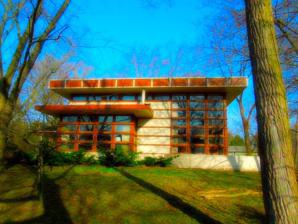
Building: Walter Rudin House
Country: United States of America
Year built: 1959
House in Wisconsin, United States Walter Rudin House The Walter and Mary Ellen Rudin House General information Type House Architectural style Usonian Location 110 Marinette Trail Madison , Wisconsin United States Coordinates 43°03′55″N 89°28′08″W / 43.065247°N 89.468911°W / 43.065247; -89.468911 Construction started 1959 Design and construction Architect(s) Frank Lloyd Wright The Walter and Mary Ellen Rudin House is a Frank Lloyd Wright -designed Marshall Erdman prefab building located at 110 Marinette Trail, Madison , Wisconsin . Designed in 1957, it is the first of the only two examples of the second type (known as Prefab #2) of the Marshall Erdman Prefab Houses . This house and the James McBean Residence have the same floor plan and vary only in minor details such as paint color and siting. Construction was completed in June, 1959 and the house was sold to UW-Madison mathematicians Walter and Mary Ellen Rudin . The house has a large, square 2-story living room which is lit by a wall of windows. Also on the first floor are the dining area, kitchen, entry hall, utility room, and the master bedroom. A large concrete block fireplace separates the kitchen and living room. A stairway leads to a balcony and three second-story bedrooms.  Unusual for a Wright-designed house, it has a full basement. The house is constructed from concrete block with horizontal board and batten siding. A row of clerestory windows just below the soffit make the chunky flat cantilevered roof appear to float above the house. A carport attached to one corner of the house completes the design. See also List of Frank Lloyd Wright works References